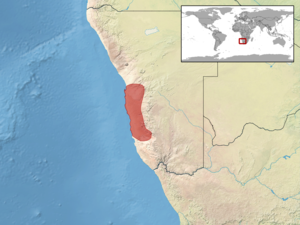
Ptenopus kochi est une espèce de geckos de la famille des Gekkonidae.